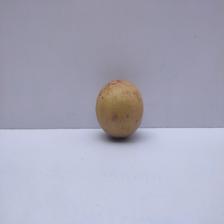
Size: Medium